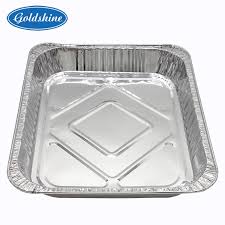
Waste category: metal